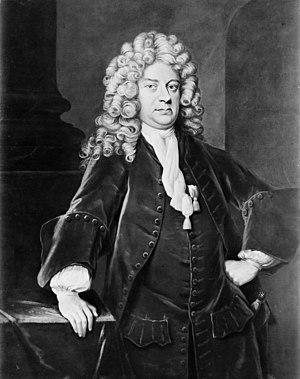
La phtisie ou phthisie est un terme médical historique désignant, au sens large, tout état ou processus évoluant vers l'émaciation et la consomption. Dans un sens étroit, le terme signifie phtisie pulmonaire, qui sera interprétée au cours du XIXᵉ siècle comme étant la tuberculose pulmonaire.